The International Preparatory School

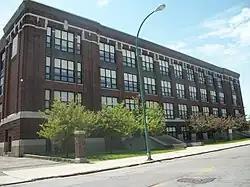
I-Prep's temporary location on Clinton Street from 2011 to 2013

The school was first established in 2007 as a school within a school at Grover Cleveland High School to serve the growing diversity of Buffalo's Lower West Side. From 2007 to 2011, the school was based in the building while sharing space with the Grover Cleveland High School students. From 2011 to 2013, International Prep was housed in the former PS 187 Buffalo Academy for Visual & Performing Arts while renovations were being made to the Grover Cleveland building. International Prep returned to Grover Cleveland High in 2013.